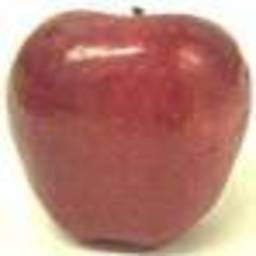
Label: Apple